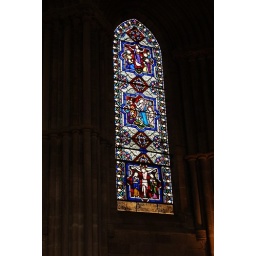
Beautiful stained glass window in Hereford cathedral.